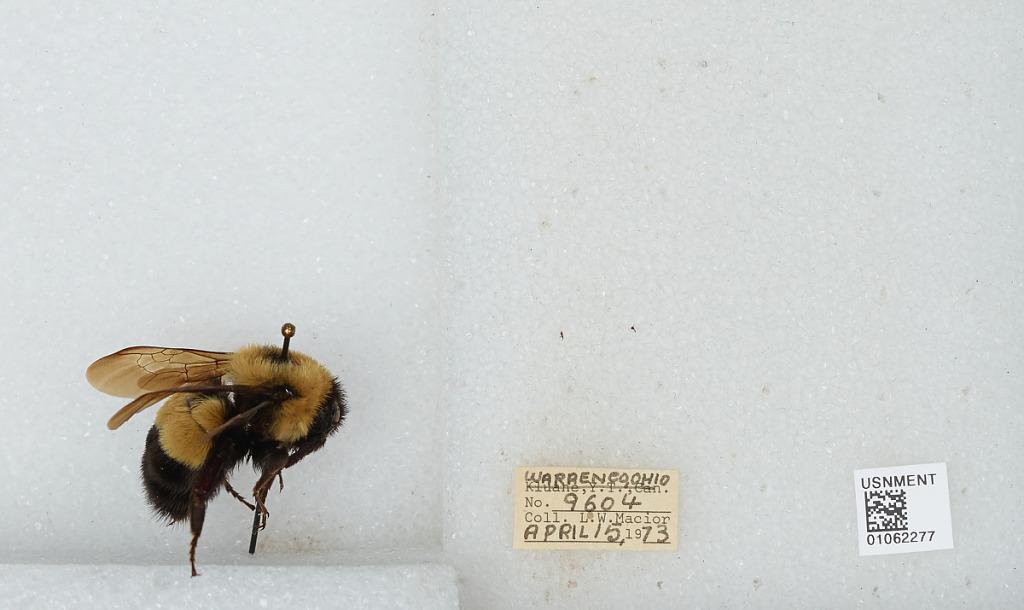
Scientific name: Bombus (Bombus) affinis Cresson
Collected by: L. Macior
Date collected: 1973-4-15
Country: United States
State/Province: Ohio
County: Warren
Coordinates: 39.4242, -84.1856